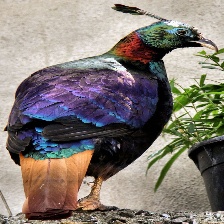
Species: HIMALAYAN MONAL
Scientific name: LOPHOPHORUS IMPEJANUS